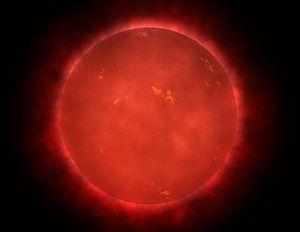
MOA-2011-BLG-262L est un système composé d'au moins deux objets dont la nature est incertaine : soit une planète flottante entourée d'une lune, soit une étoile naine rouge entourée d'une planète de la masse de Neptune.
En astronomie, une étoile rouge de la séquence principale, appelée communément naine rouge, est une étoile de type spectral M V, c'est-à-dire une étoile appartenant à la séquence principale de type spectral M. Les étoiles K dites tardives sont parfois incluses parmi les naines rouges.
L'habitabilité d'une planète est la mesure de la capacité d'un corps astronomique à développer et accueillir la vie. Cette notion peut donc être notamment utilisée à la fois pour les planètes et leurs satellites naturels.
Le sens premier du mot étoile est celui d'un point lumineux dans le ciel nocturne, et par extension, des figures géométriques représentant des rayons partant d'un centre. En astronomie, la signification scientifique plus restreinte d'étoile est celle d'un corps céleste plasmatique qui rayonne sa propre lumière par réactions de fusion nucléaire, ou des corps qui ont été dans cet état à un stade de leur cycle de vie, comme les naines blanches ou les étoiles à neutrons. Cela signifie qu'ils doivent posséder une masse minimale pour que les conditions de température et de pression au sein de la région centrale — le cœur — permettent l'amorce et le maintien de ces réactions nucléaires, seuil en deçà duquel on parle d'objets substellaires. Les masses possibles des étoiles s'étendent de 0,085 masse solaire à une centaine de masses solaires. La masse détermine la température et la luminosité de l'étoile.